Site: brandenburg
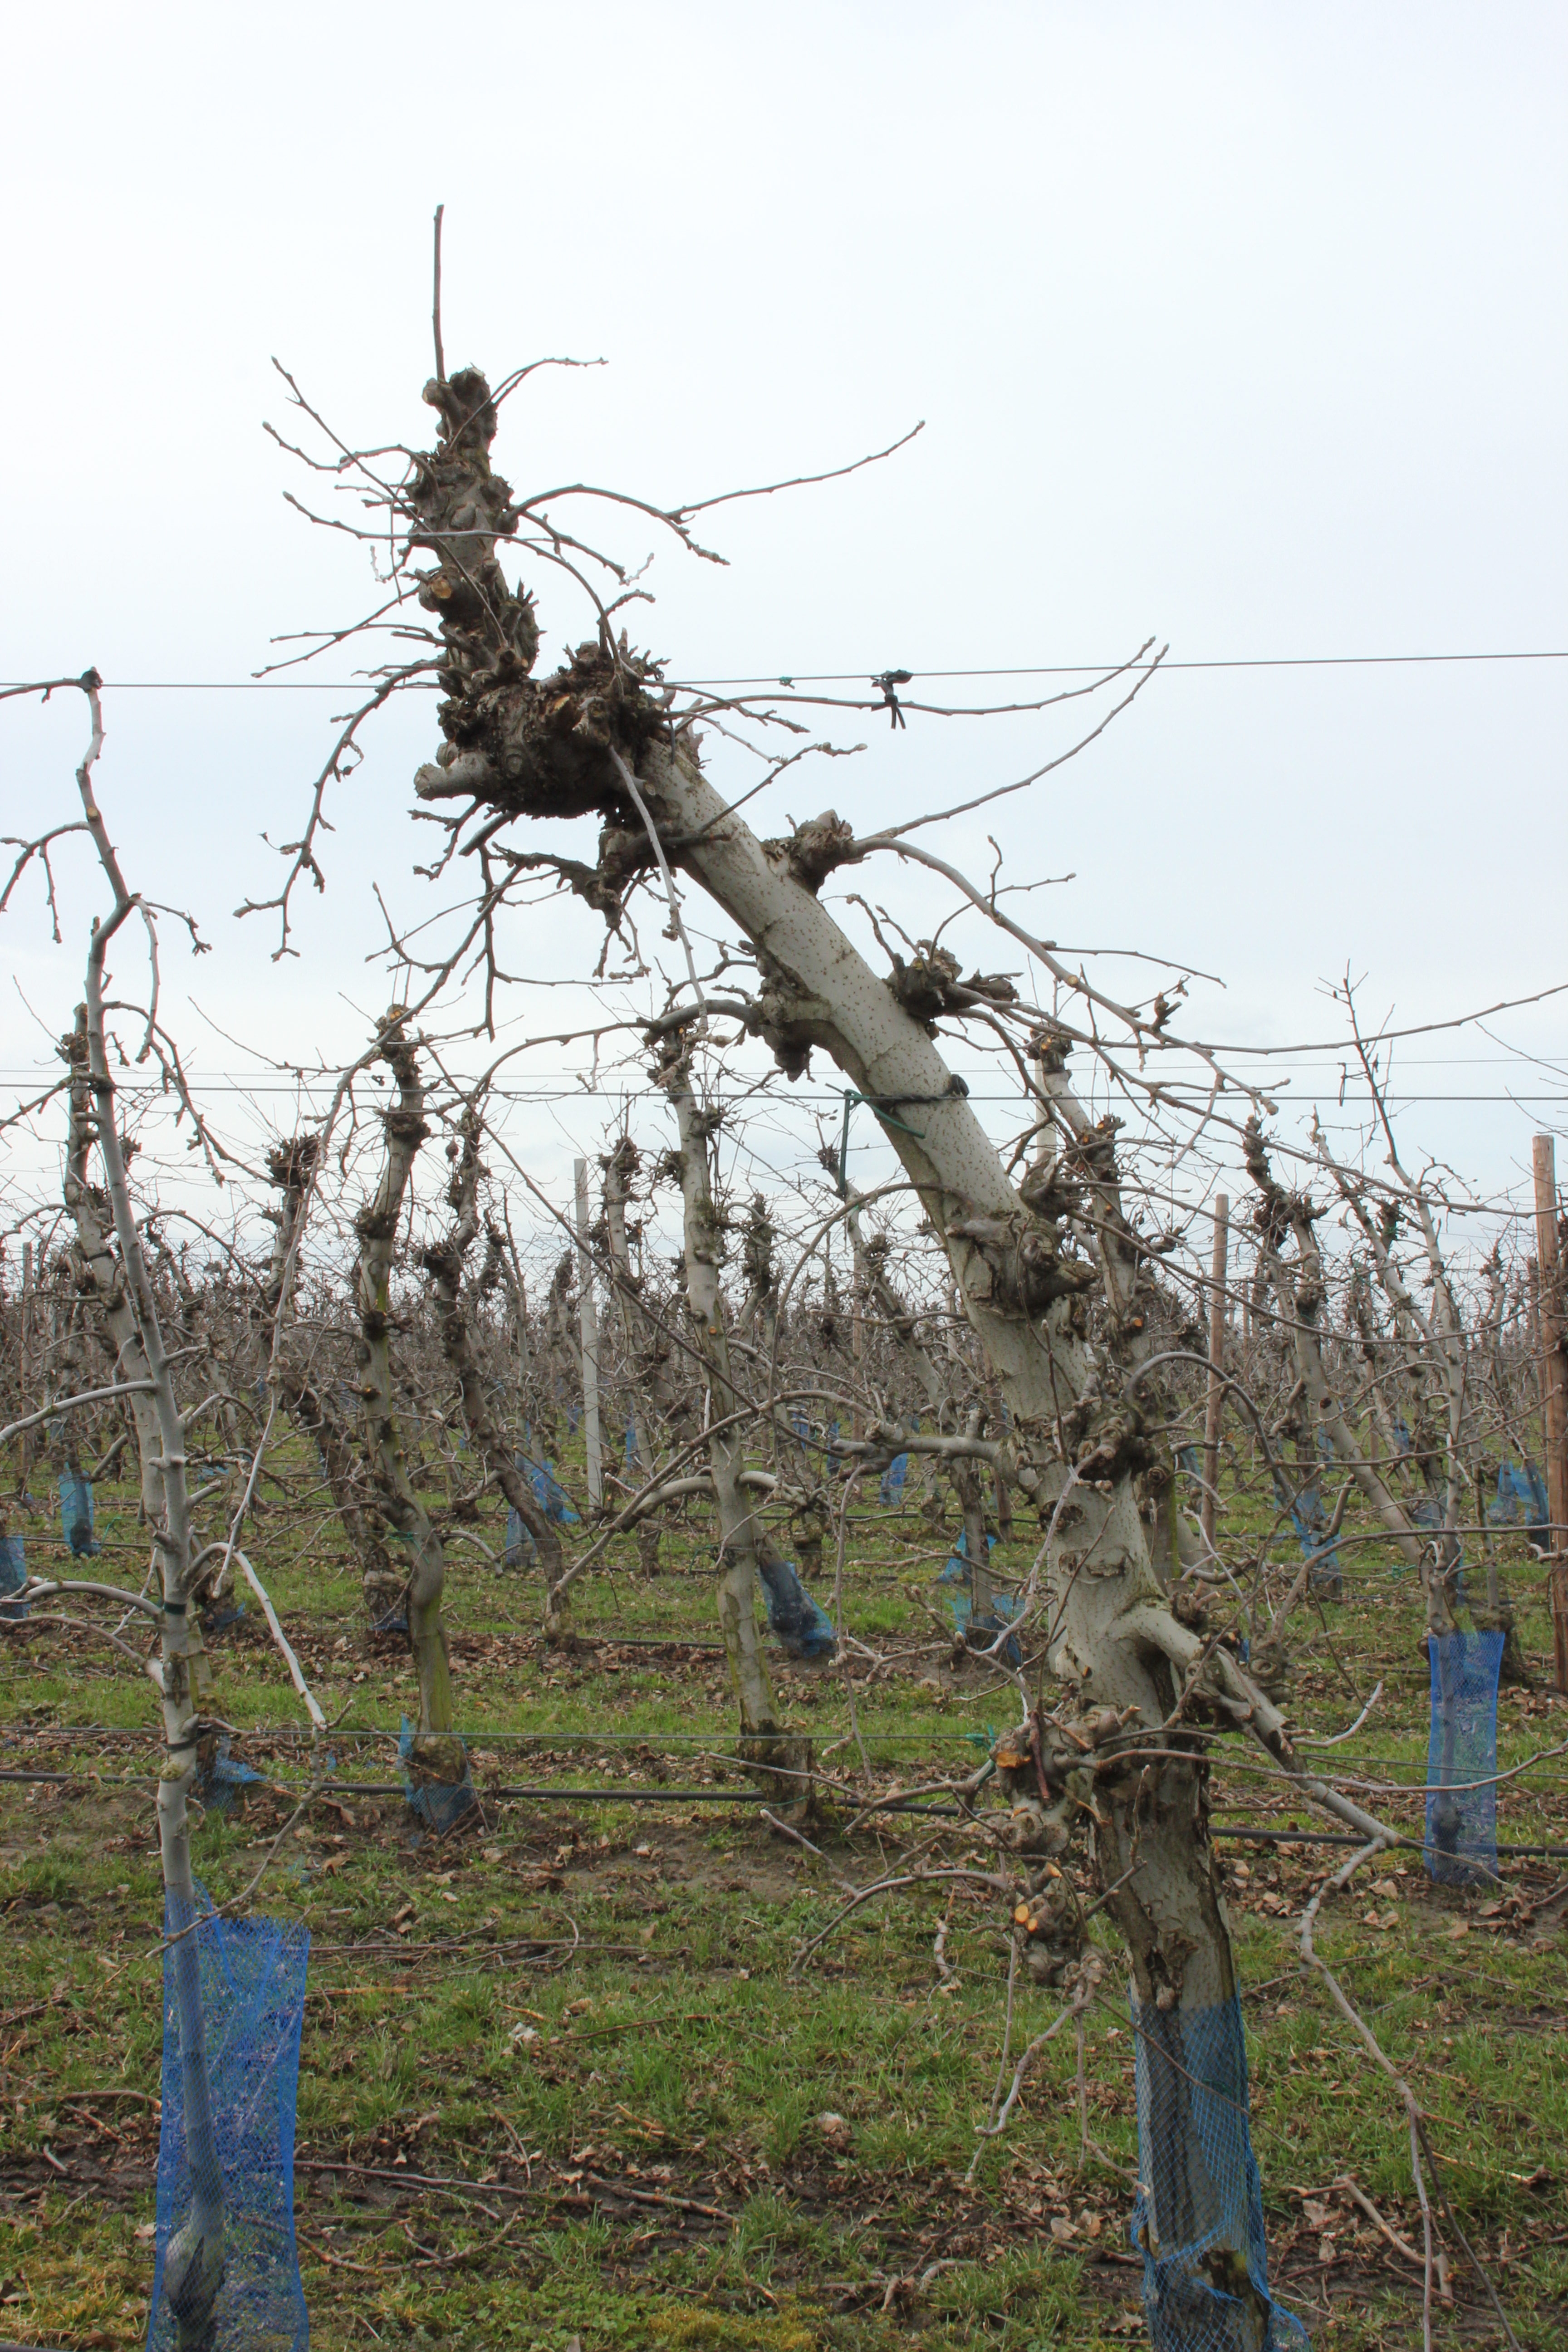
Growth stage (BBCH 01): Bud development